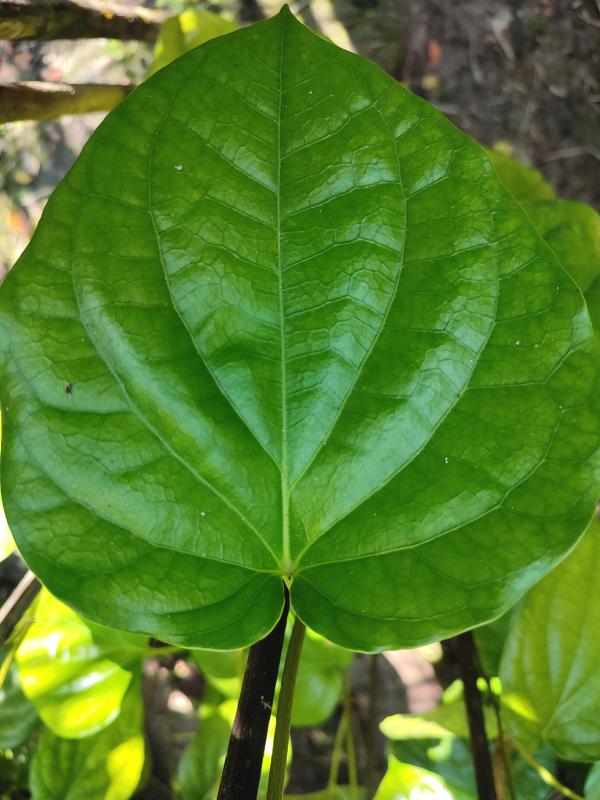
Label: Healthy_Leaf